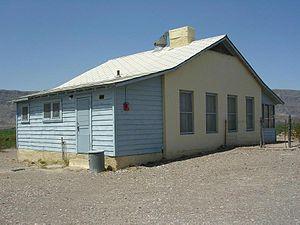
Quartier des officiers de l'escadre Castolon dans le parc national Big Bend, Texas, États-Unis
Castolon est une ville fantôme américaine dans le comté de Brewster, au Texas. Protégée au sein du parc national de Big Bend, elle est inscrite au Registre national des lieux historiques depuis le 6 septembre 1974. Elle accueille aujourd'hui un office de tourisme, le Castolon Visitor Center.